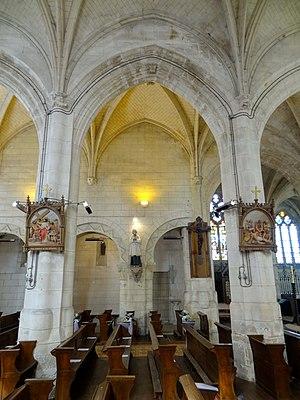
Intérieur de l'église - voir titre.
L'église Saint-Germain est une église catholique paroissiale située à Sacy-le-Grand, dans le département de l'Oise, en France. C'est un vaste édifice solidement construit, qui se démarque de la plupart des églises rurales tant par son ampleur que par l'ambition de son architecture. En même temps, sa structure est très complexe, et manque d'homogénéité stylistique du fait des nombreuses reconstructions partielles. Les travées qui flanquent le vaisseau central ne sont jamais analogues au nord et au sud. À l'origine, est une église romane de plan basilical, dont subsistent notamment les grandes arcades au nord de la nef. Les premiers remaniements et agrandissements interviennent au début du XIIIᵉ siècle avec le large collatéral sud de la nef, et surtout le chœur, qui conserve ses deux voûtes de la première période gothique. Le réaménagement de sa grande baie orientale à la période flamboyante fait oublier sa réelle époque de construction en regardant depuis l'extérieur.